William Elliot Griffis

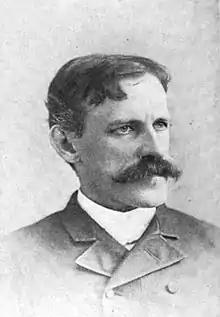

William Elliot Griffis (September 17, 1843 - February 5, 1928) was an American orientalist, Congregational minister, lecturer, and prolific author.